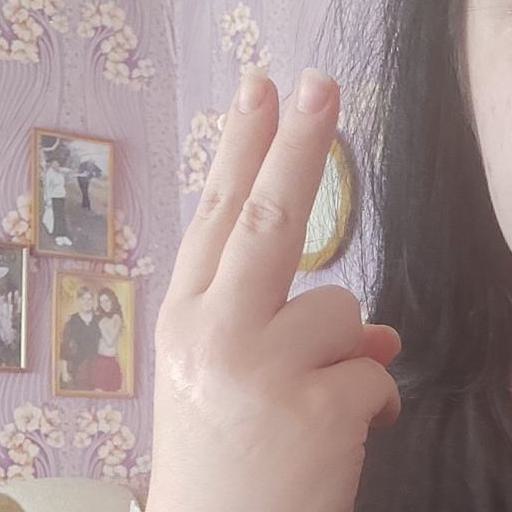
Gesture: two_up_inverted